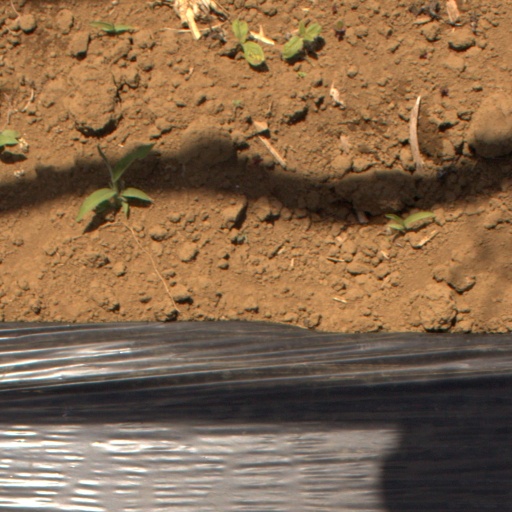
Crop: Jerusalem artichoke